Harpers Ferry Armory

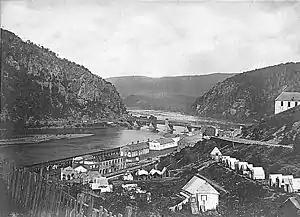
Harpers Ferry in 1865, looking east (downstream); the ruins of the musket factory can be seen in the center

In 1844, the deficient state of the armory was taken into account and demand for military equipment increased, and so the renovation and expansion of the armory was undertaken. The upgrades of the arsenal began in 1845–1854 with the construction of seven brand new workshops and the installation of 121 new machines. The new workshops had a brick superstructure with iron framing and slanted sheet metal roofing. These reconstructed arsenal buildings became collectively known as the "U.S. Musket Factory". The armory canal was enlarged so that more water could get to the armory, which meant it would receive more power. Along with the enlargement of the canal, seven new water turbines were installed. The upgrades formed a well-integrated functional unit that improved the flow of work from one stage of production to the next. All the expansions of the armory were done on heavy stone foundations and included cast-iron framing in the general style of "factory Gothics" architecture.